HONK!

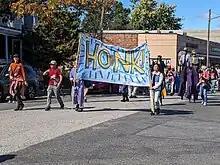
HONK! parade in Somerville, Massachusetts, October 2023

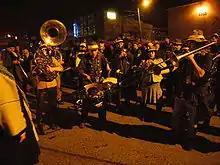
Yellow Hat Band spilling out into Airport Way S. near the corner of S. Vale St. late at night in Georgetown, Seattle, Washington during the first HonkFest West (2009).

HONK!, also known as HONK! Fest, is a festival of activist street bands held annually on Indigenous Peoples' Day weekend in Somerville, Massachusetts. Each year since 2006, an all-volunteer organizing community invites more than 25 bands from around New England, North America, and the world to participate in this free three-day event that showcases acoustic and ambulatory bands playing free music in public spaces. Since its inception, it has inspired additional HONK! festivals in other locations.